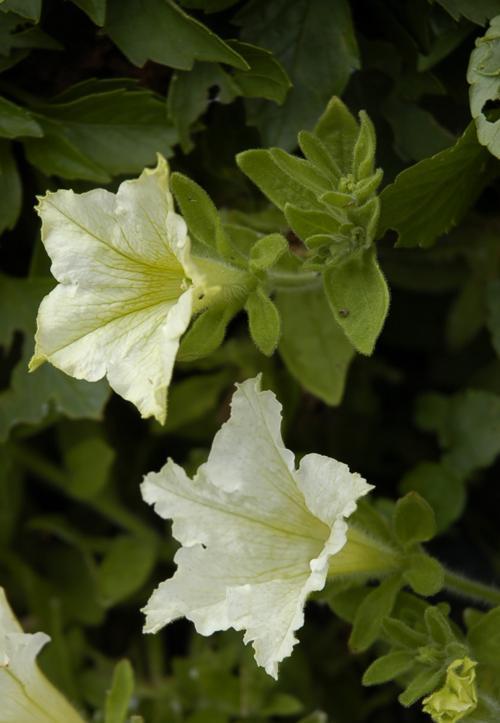
Label: petunia